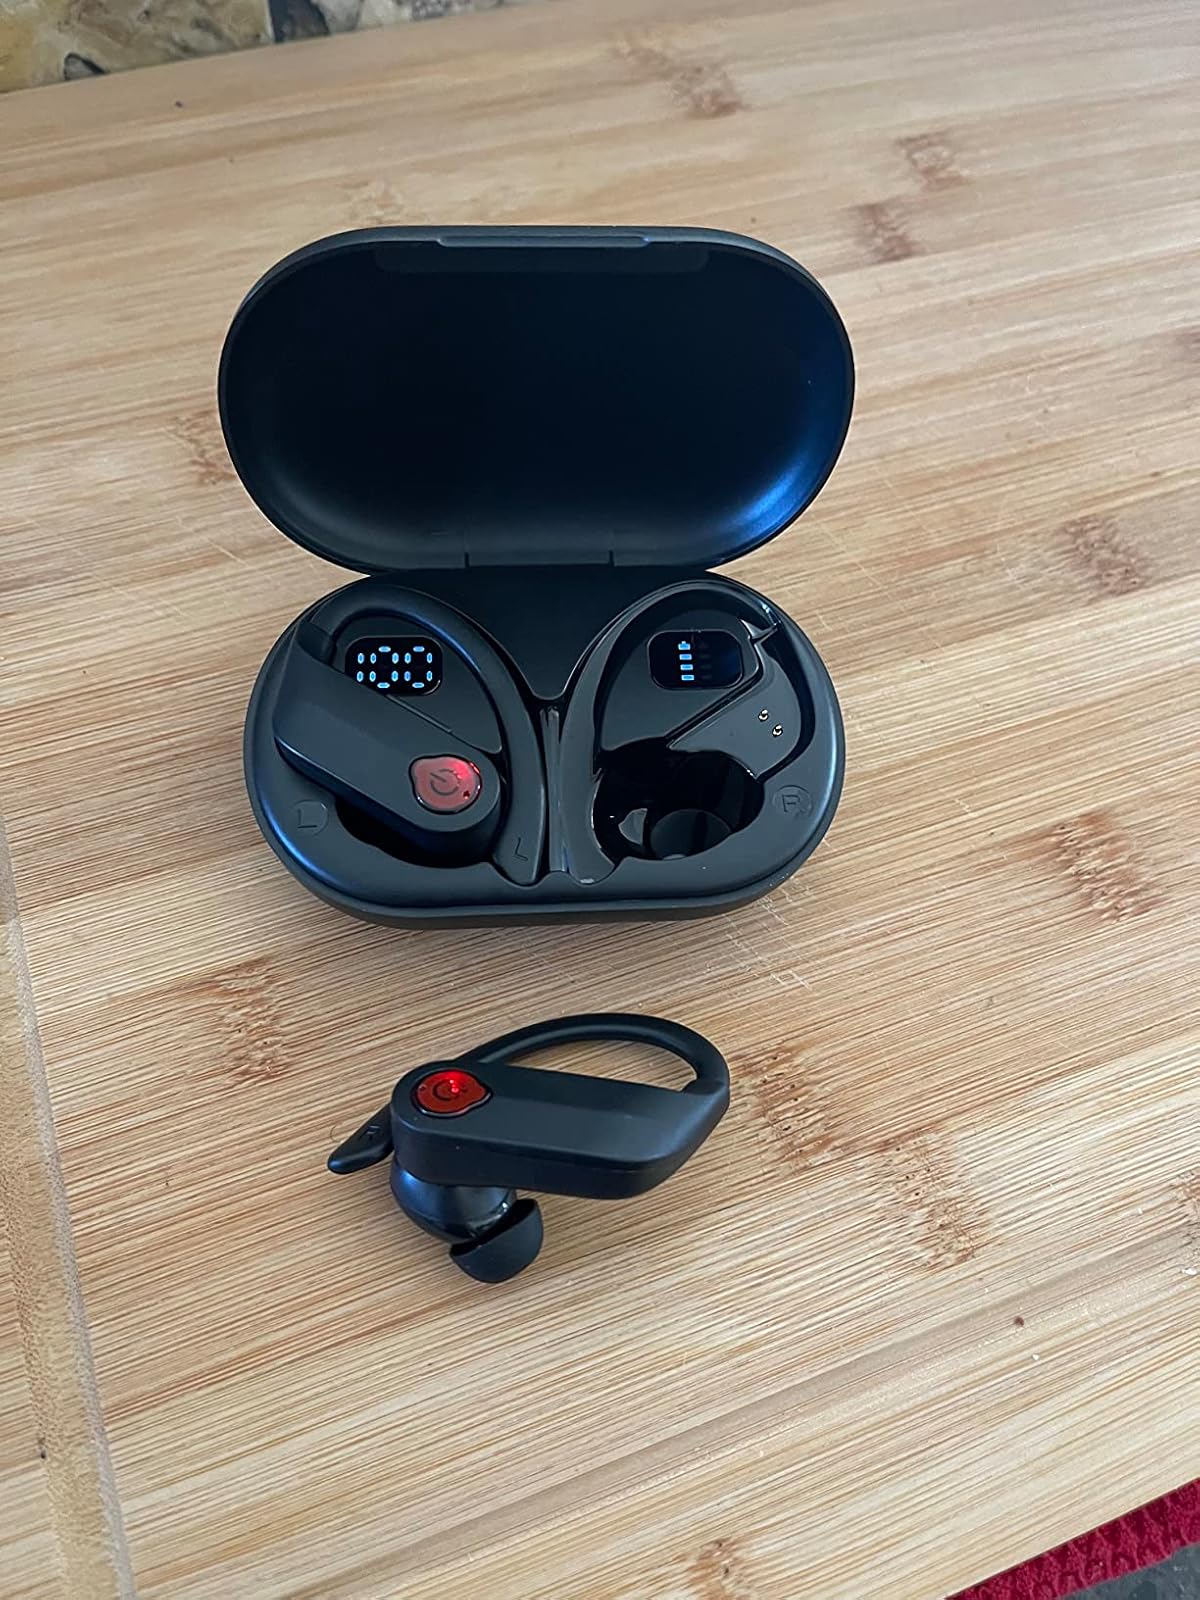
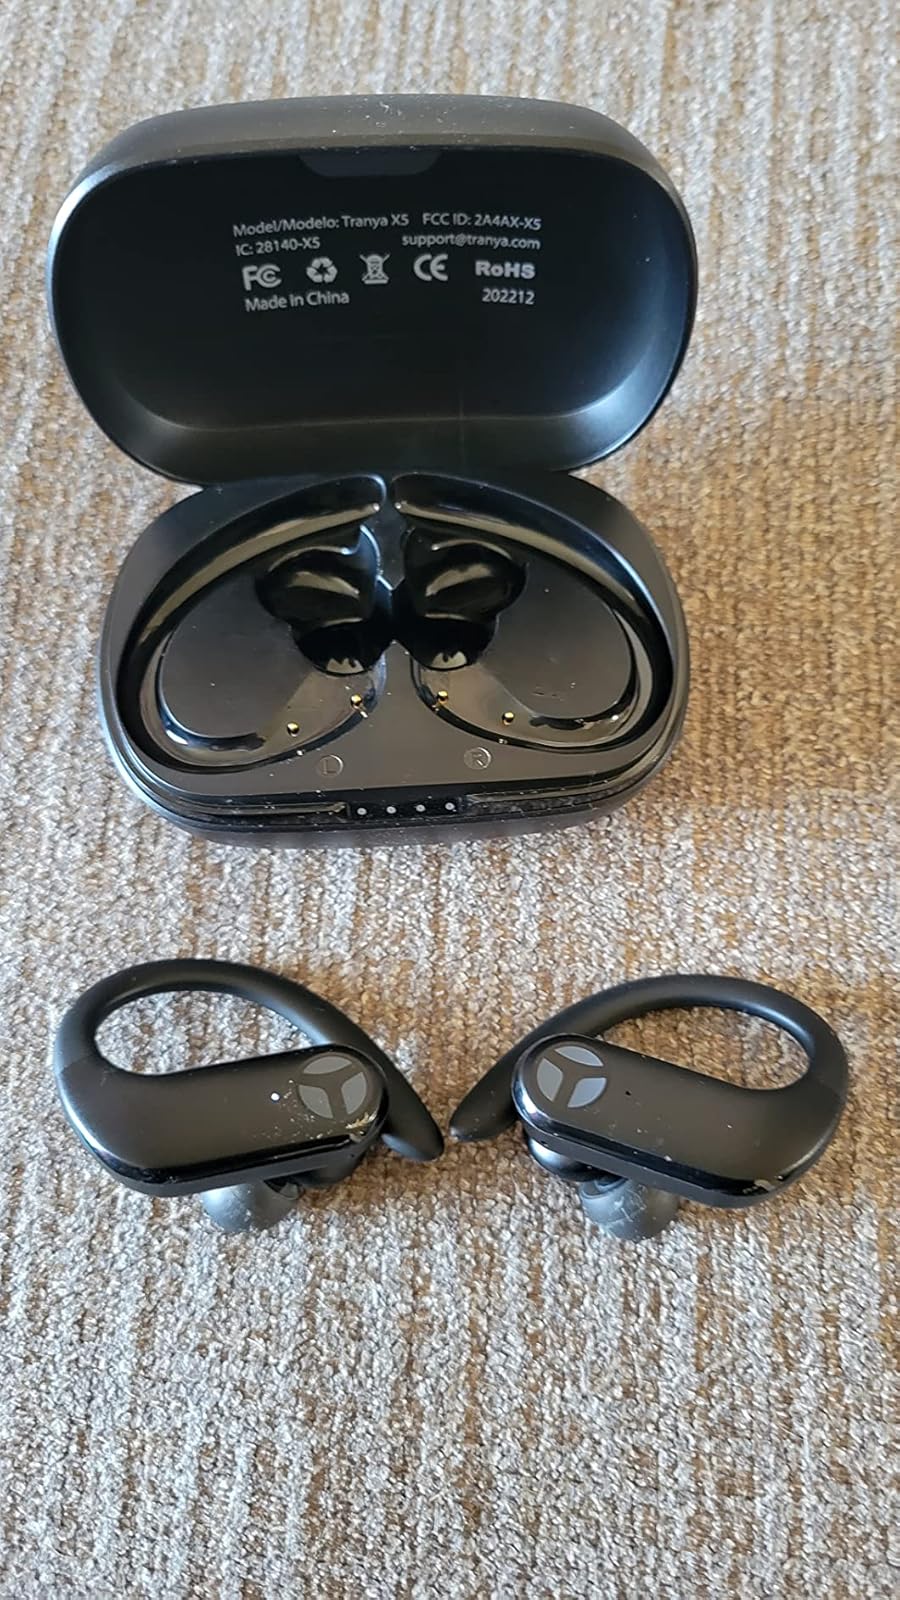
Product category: earbuds
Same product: no